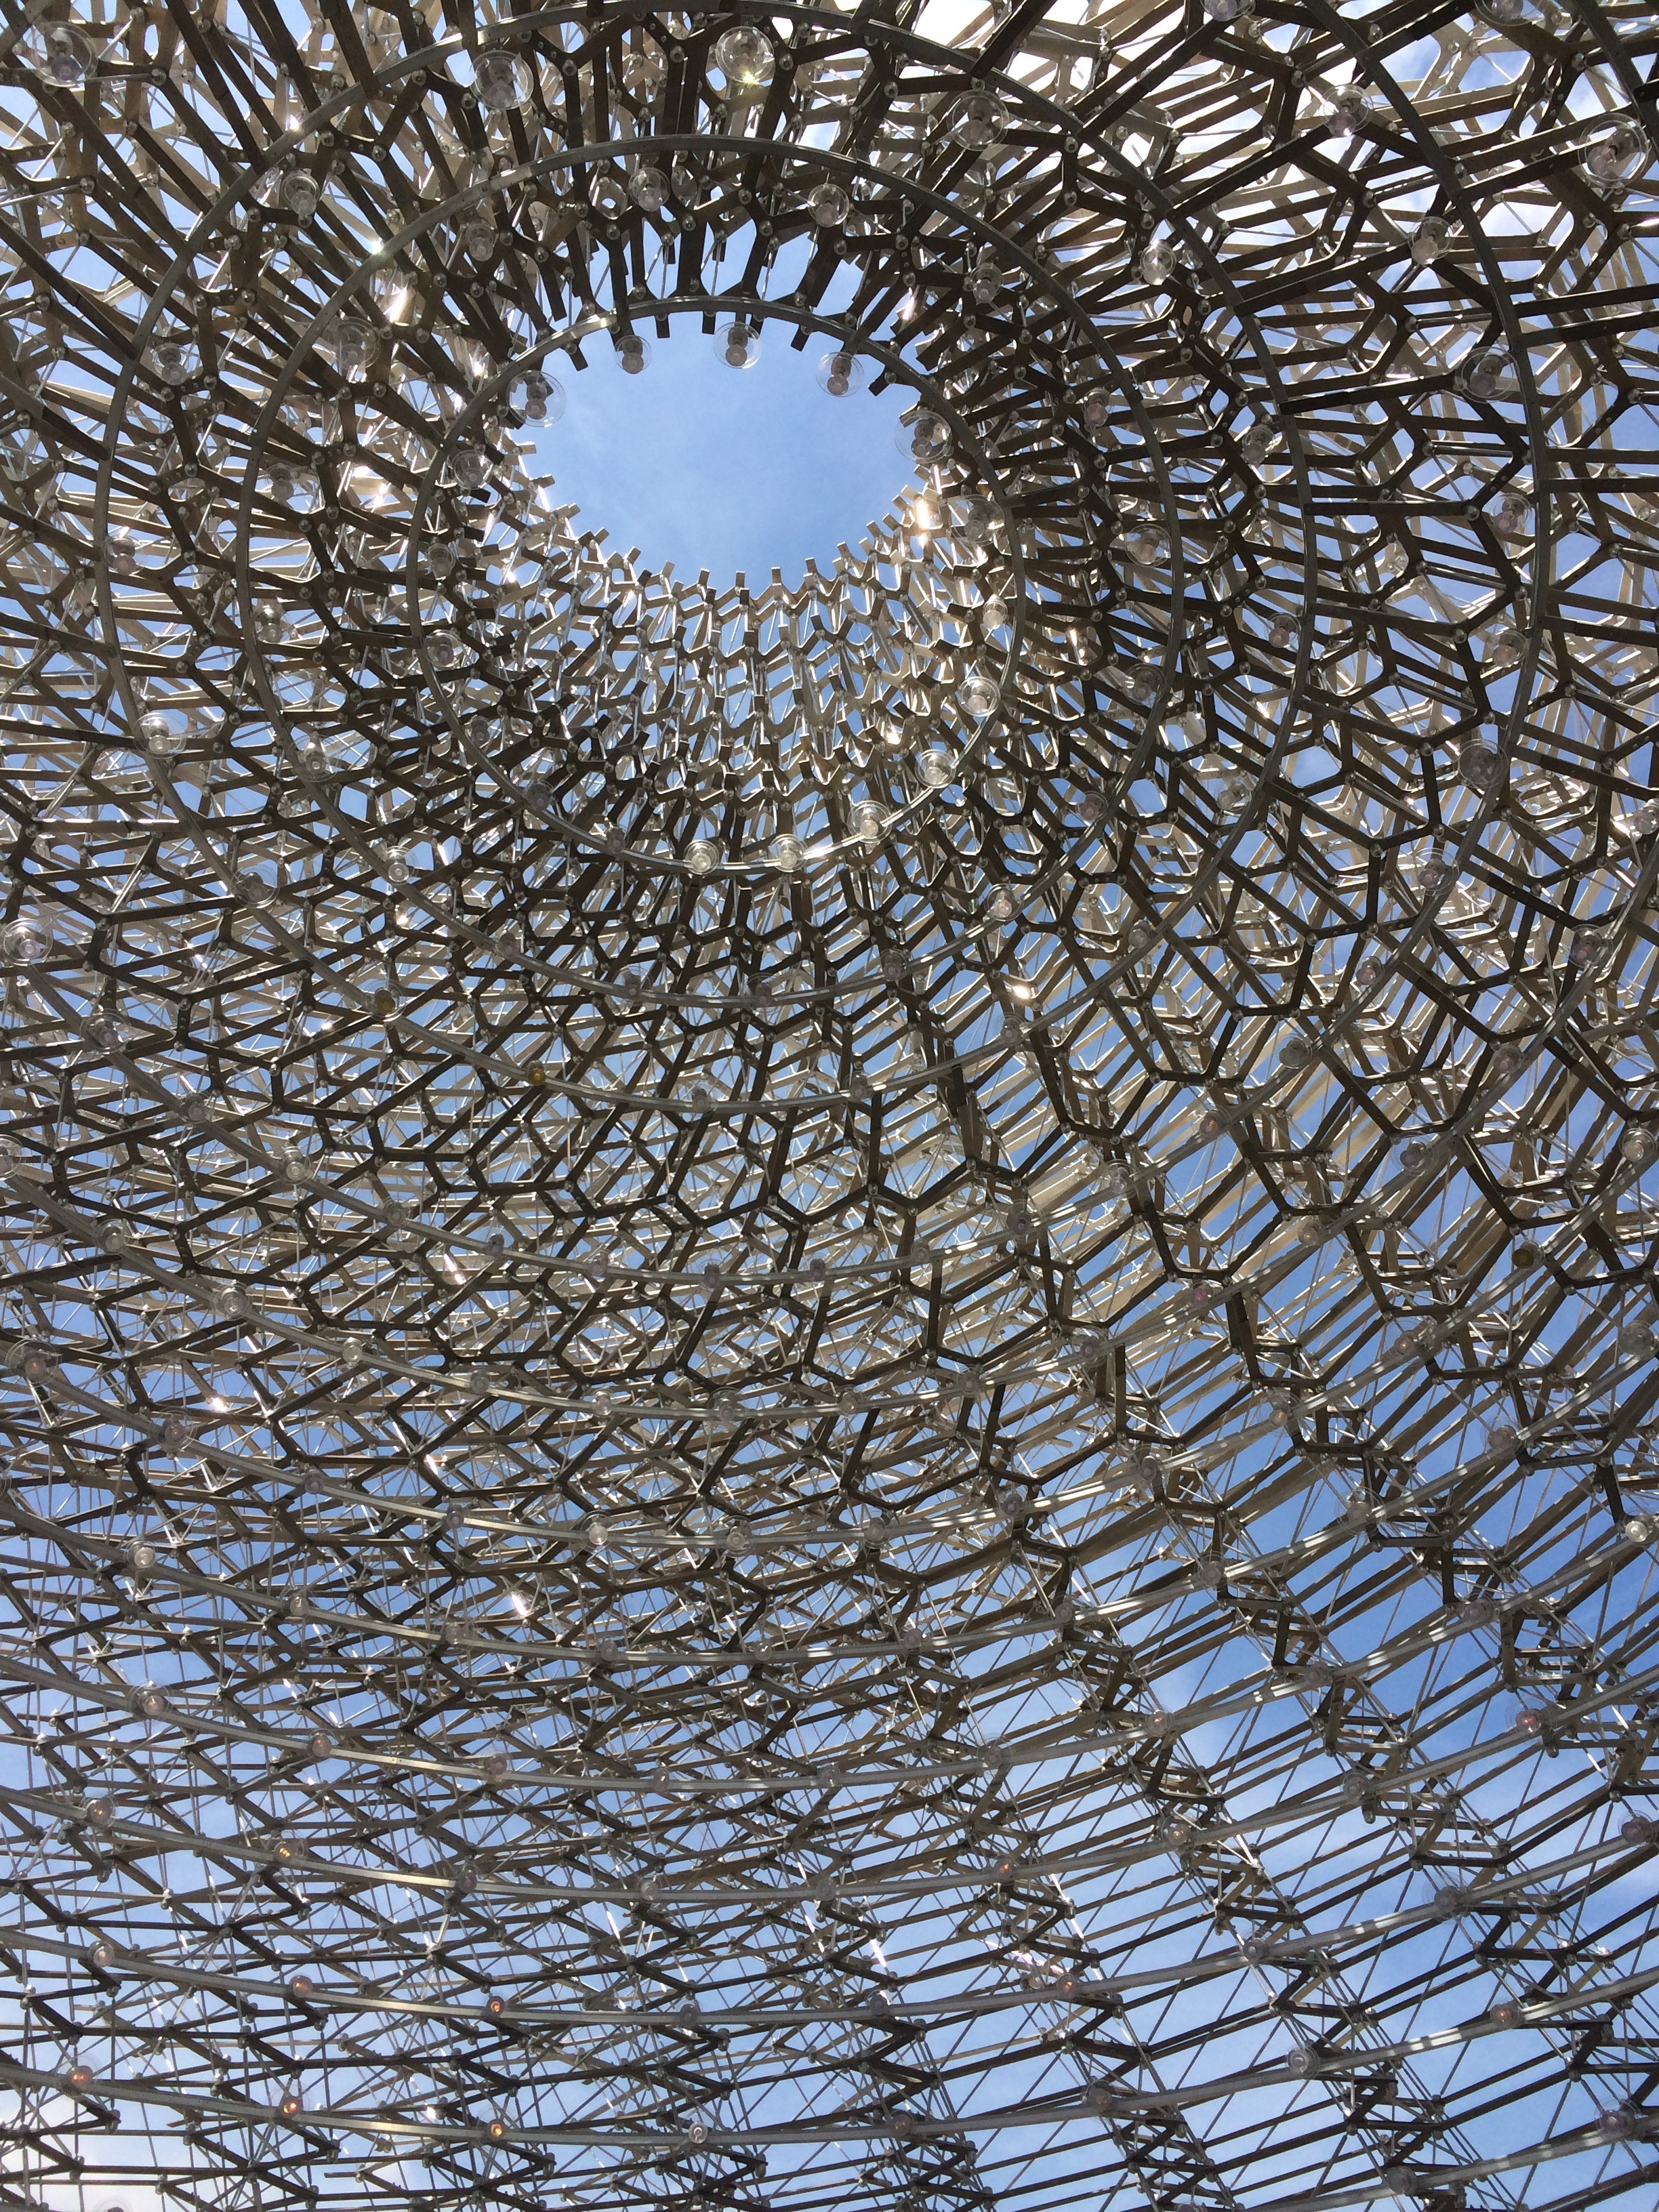
tree, texture, leaf, frost, line, reflection, material, circle, art, symmetry, dome, shape, outdoor structure